Aubrey Beardsley

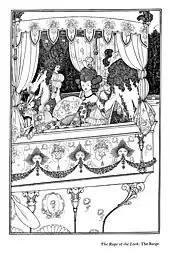
"The Barge", illustration to "The Rape of the Lock" by Alexander Pope, 1896

Beardsley was the most controversial artist of the Art Nouveau era, renowned for his dark and perverse images and grotesque erotica, which were the main themes of his later work. He satirized Victorian values regarding sex, which at the time highly valued respectability, and men's fear of female superiority, as the women's movement made gains in economic rights and occupational and educational opportunities by the 1880s.